Clyde–Green Springs Schools

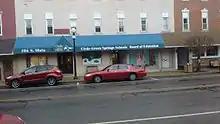
District offices in downtown Clyde

On January 22, 2010, former superintendent Todd Helms, who was superintendent from 2002 until 2008, was charged with stealing $295,081 from the district. He pleaded guilty and received a sentence of 8 years in prison and restitution.